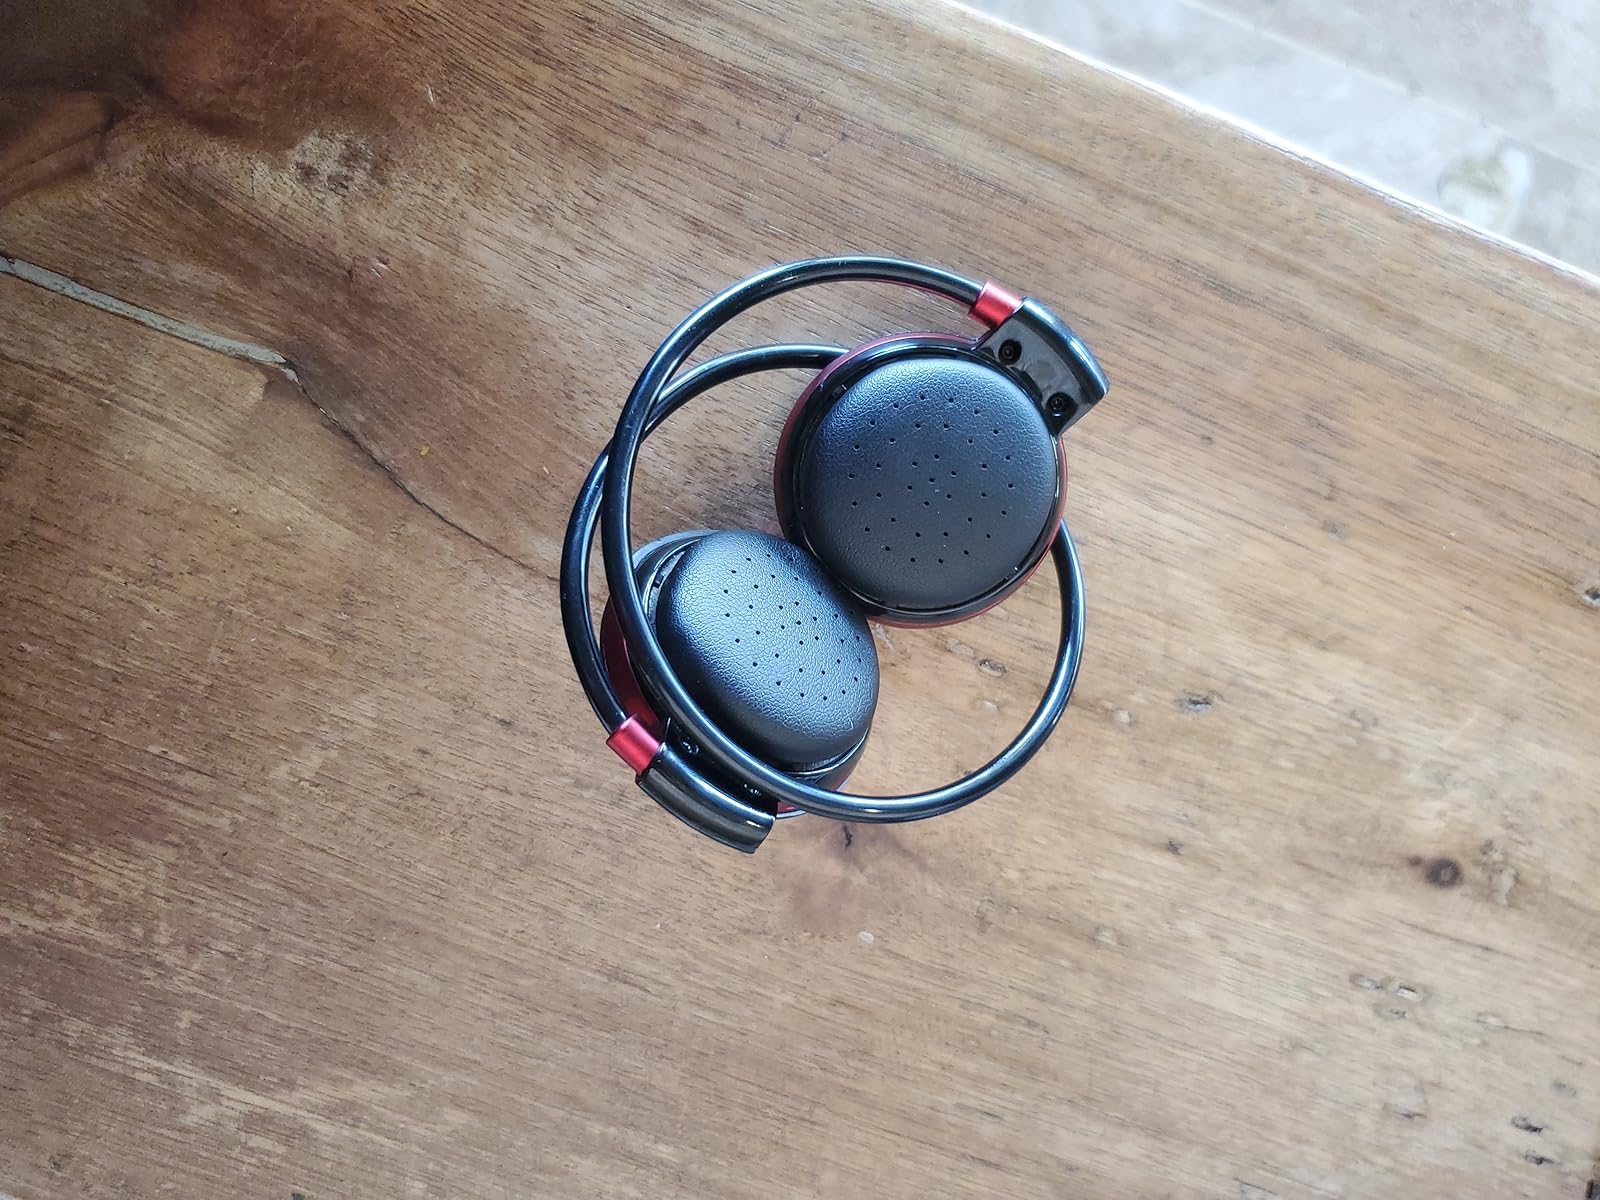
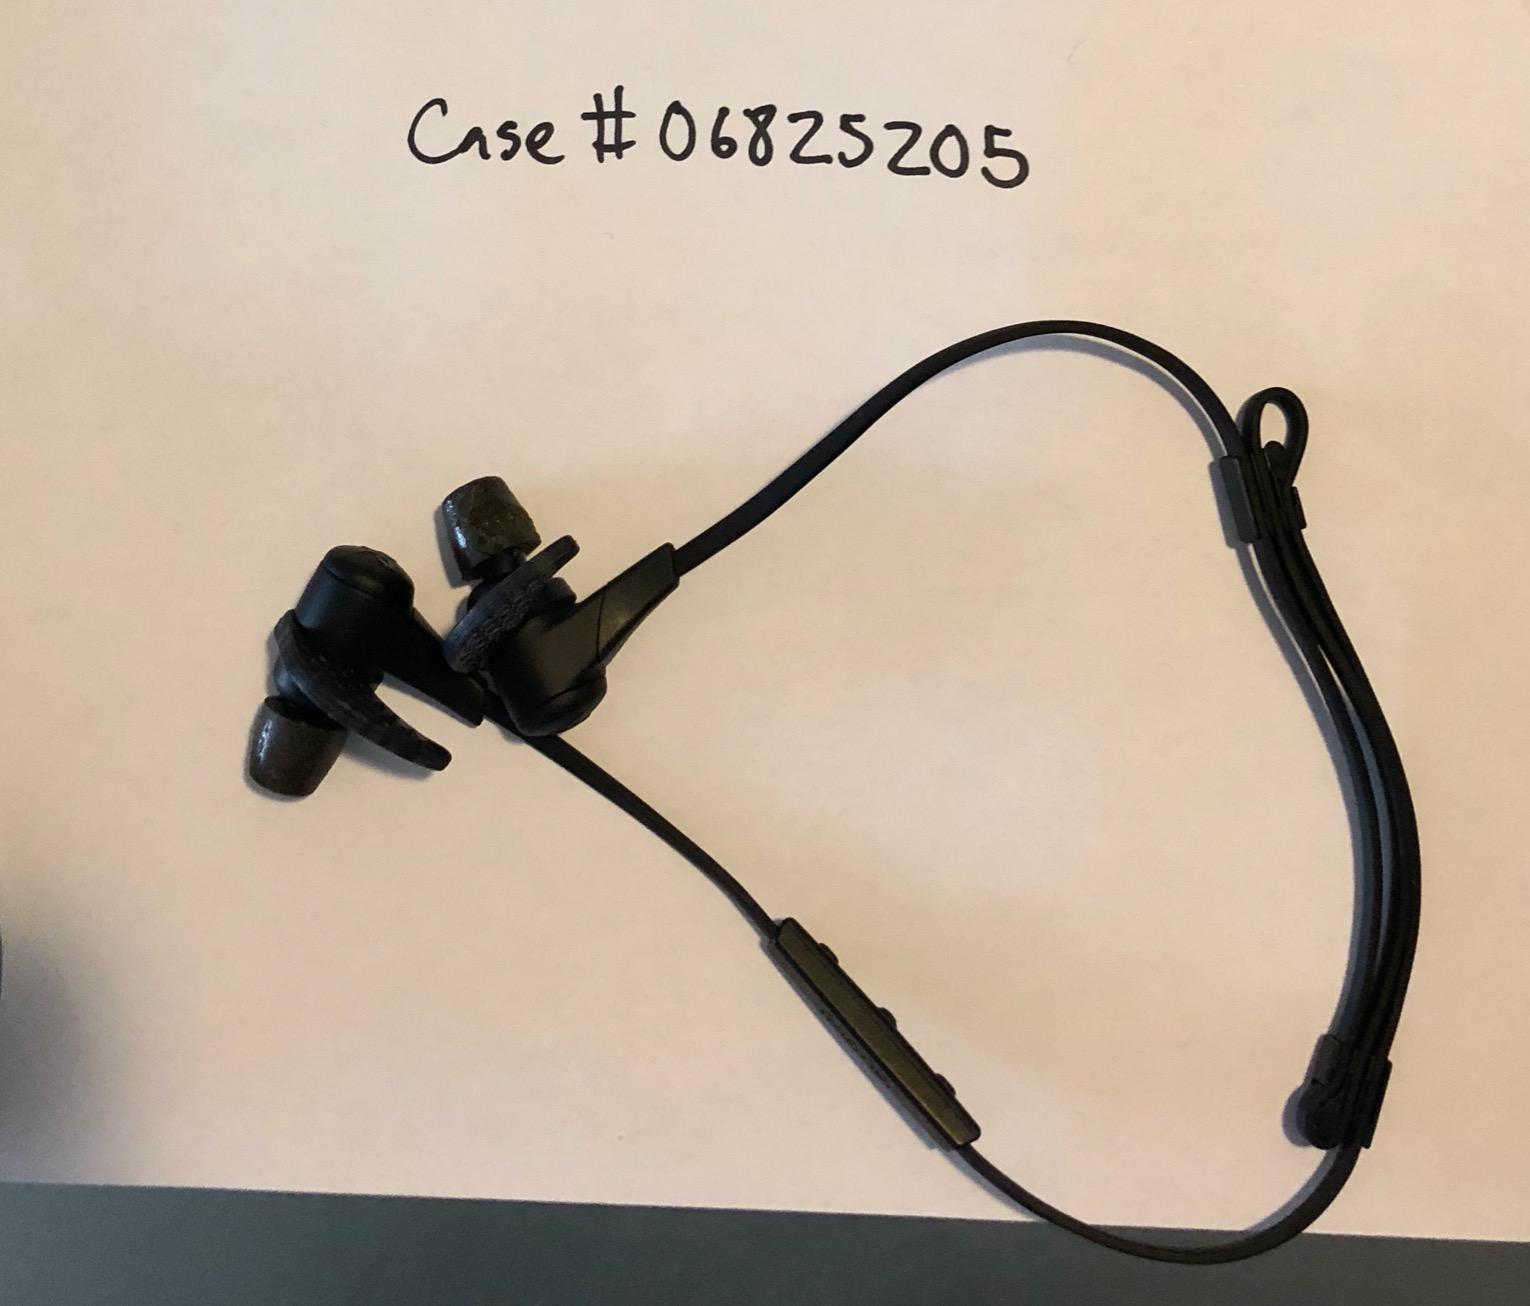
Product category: headphones
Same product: no